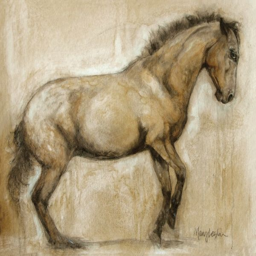
painting that is in bedroom on tv teen drama